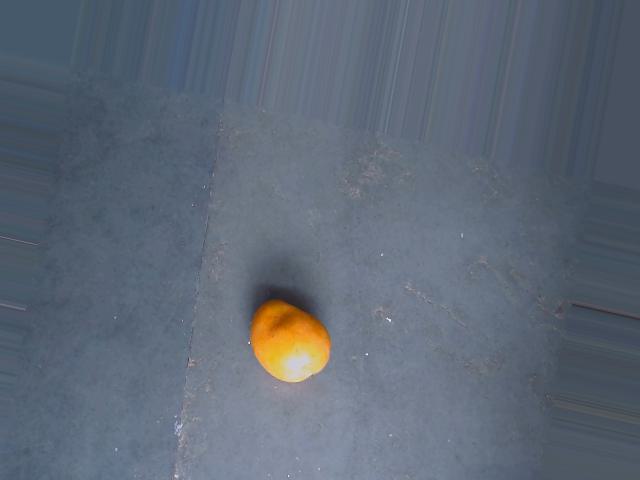
Label: Ripe_Mango